Sila Nodigalil

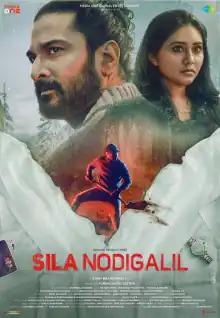
Poster

Sila Nodigalil is a 2023 Indian Tamil-language mystery thriller drama film directed by Vinay Bharadwaj. The film stars Richard Rishi, Punnagai Poo Gheetha and Yashika Aannand in the lead roles. The film was produced by Punnagai Poo Gheetha under the banner of Esquire Productions.